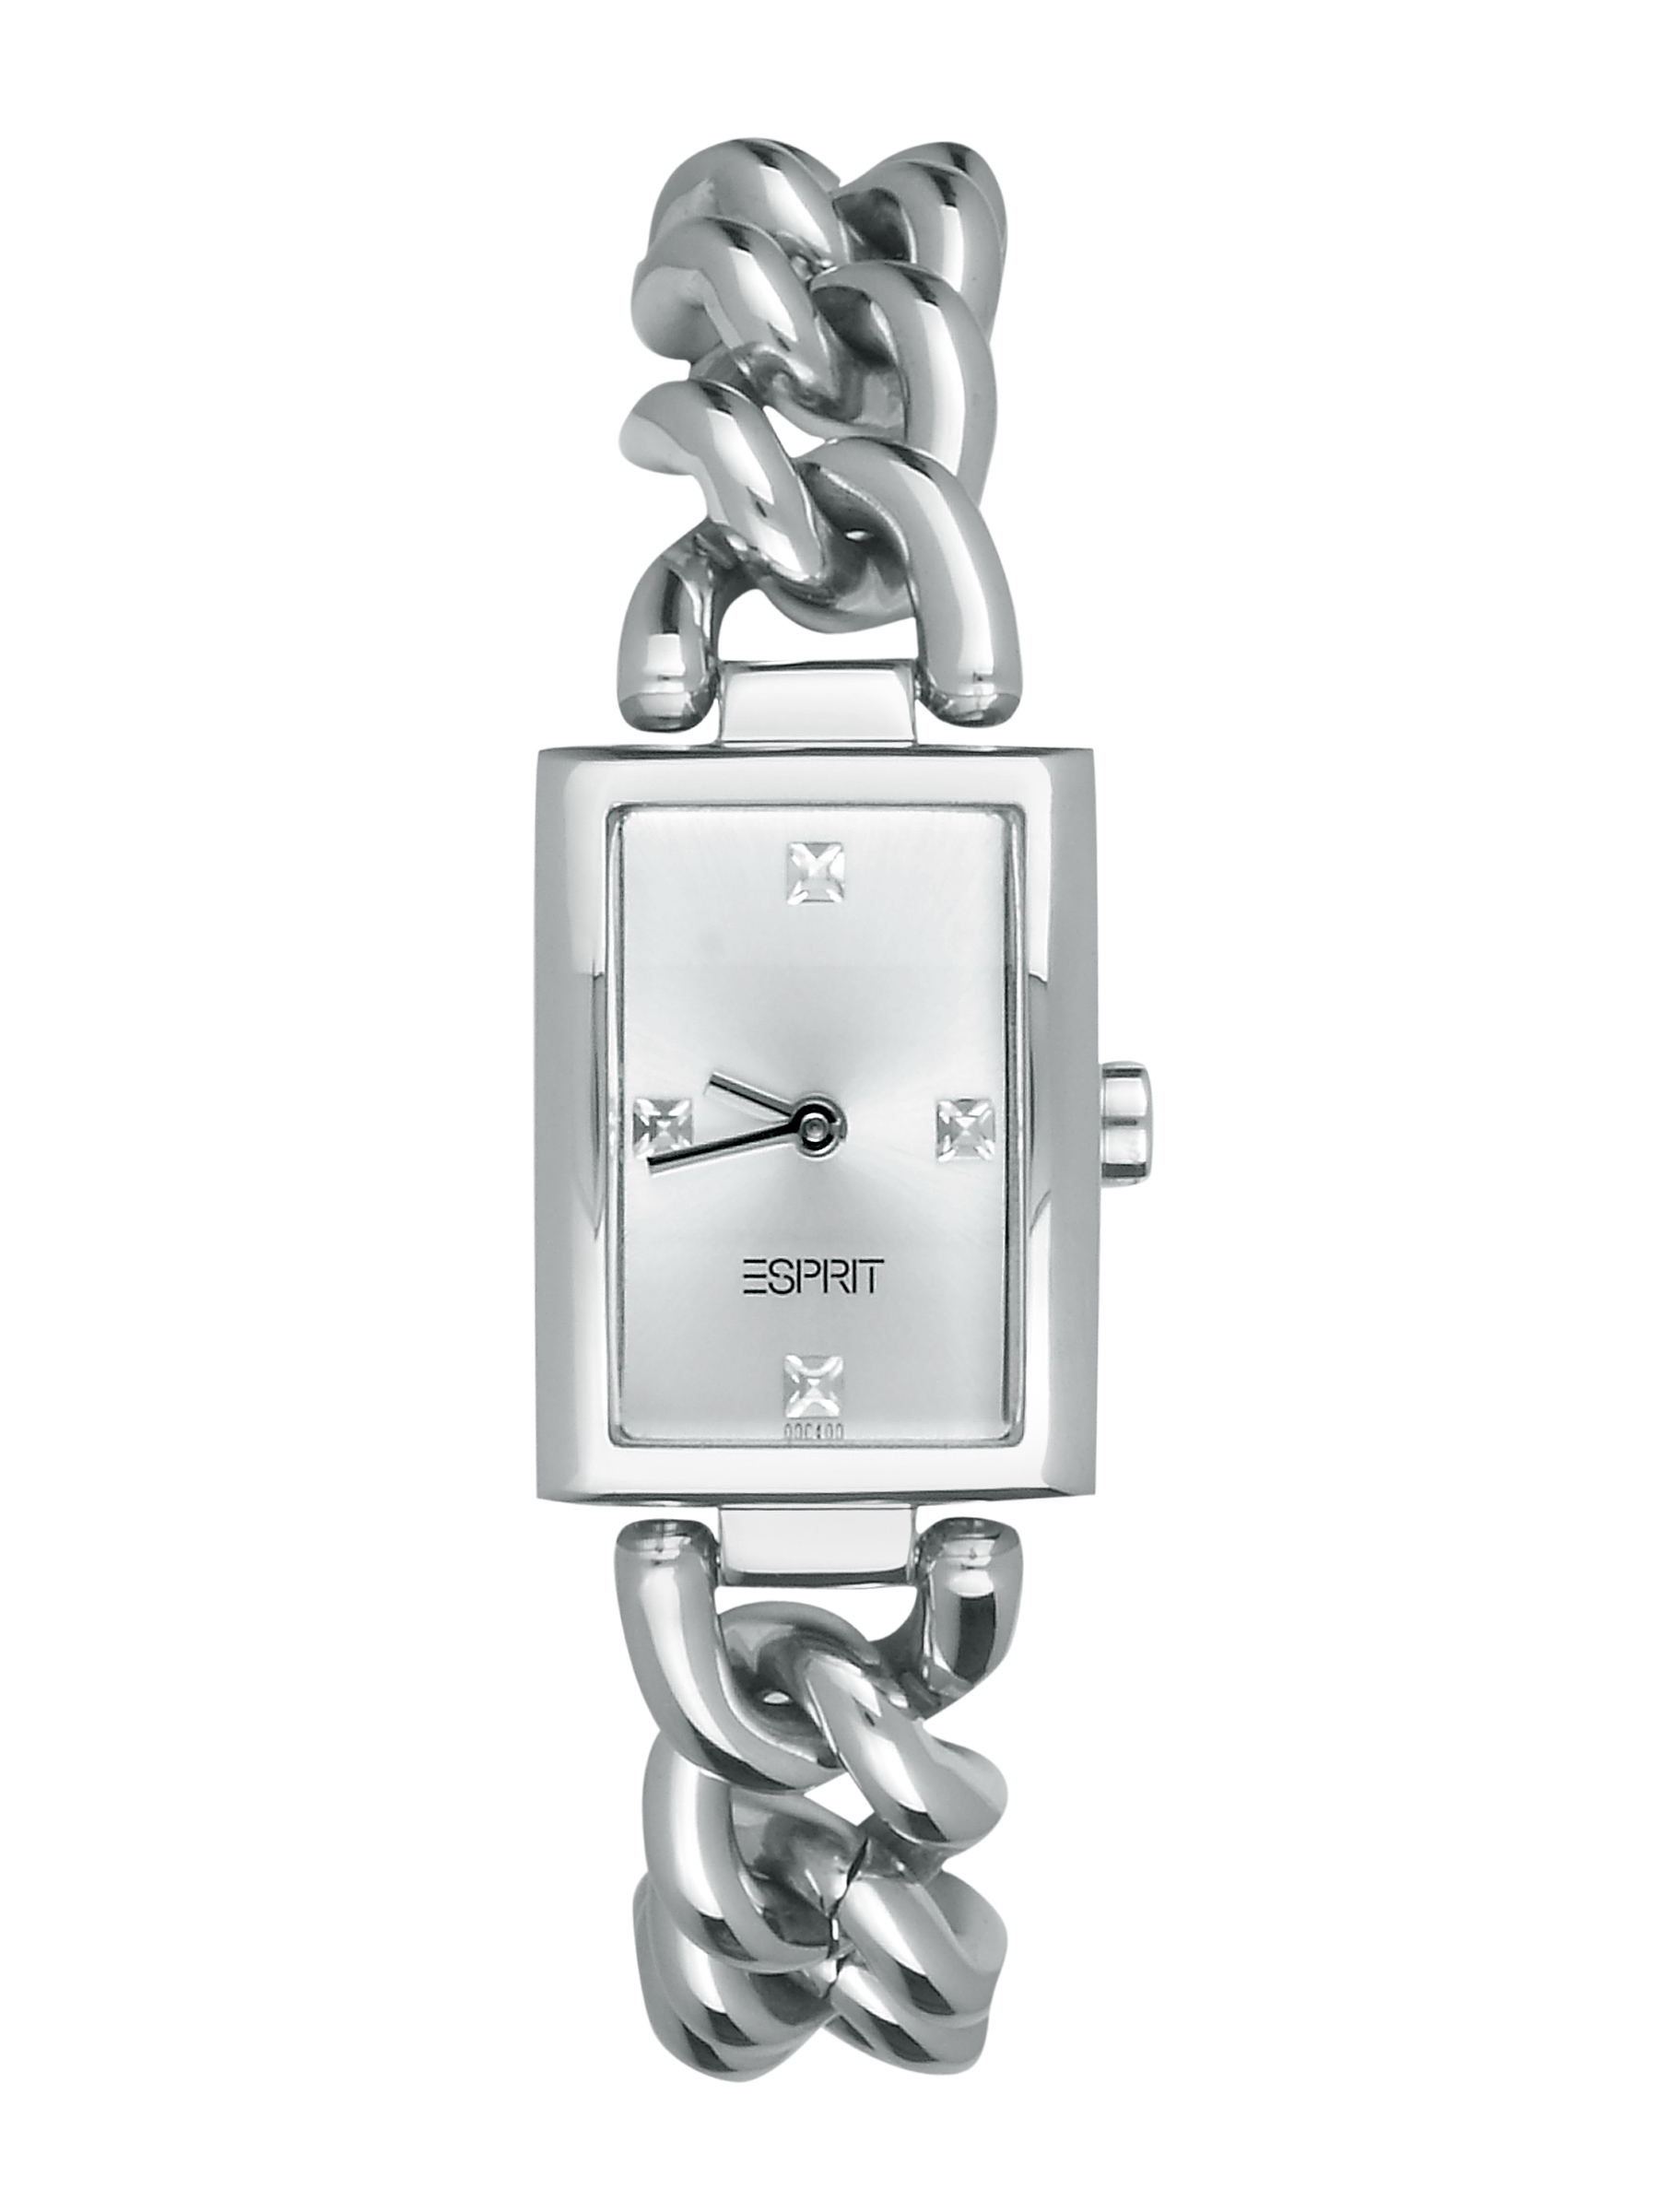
Esprit Women Rough Chic Silver Watches
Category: Accessories / Watches / Watches
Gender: Women
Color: Silver
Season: Winter 2016
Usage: Casual